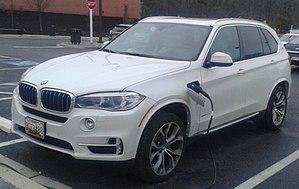
Ma photo d'un BMW X5 à Maryland, États-Unis.